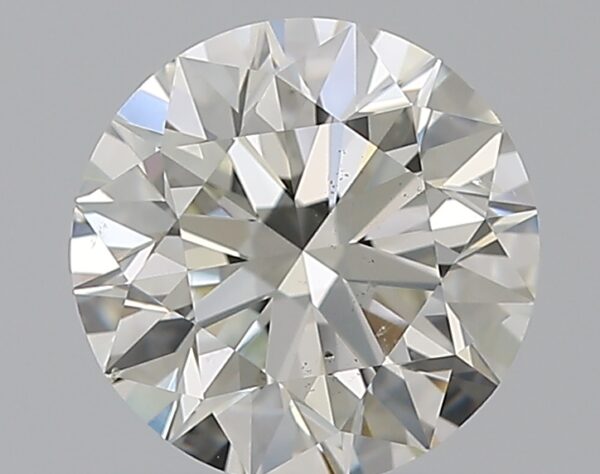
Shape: round
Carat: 1.2
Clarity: SI1
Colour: J
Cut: EX
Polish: EX
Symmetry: EX
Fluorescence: N
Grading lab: GIA
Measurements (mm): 6.74 x 6.78 x 4.23